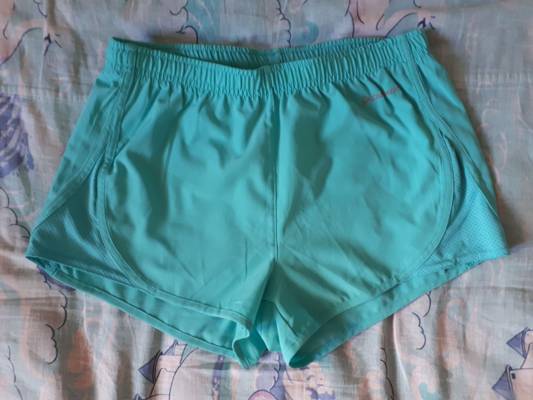
Waste category: clothes